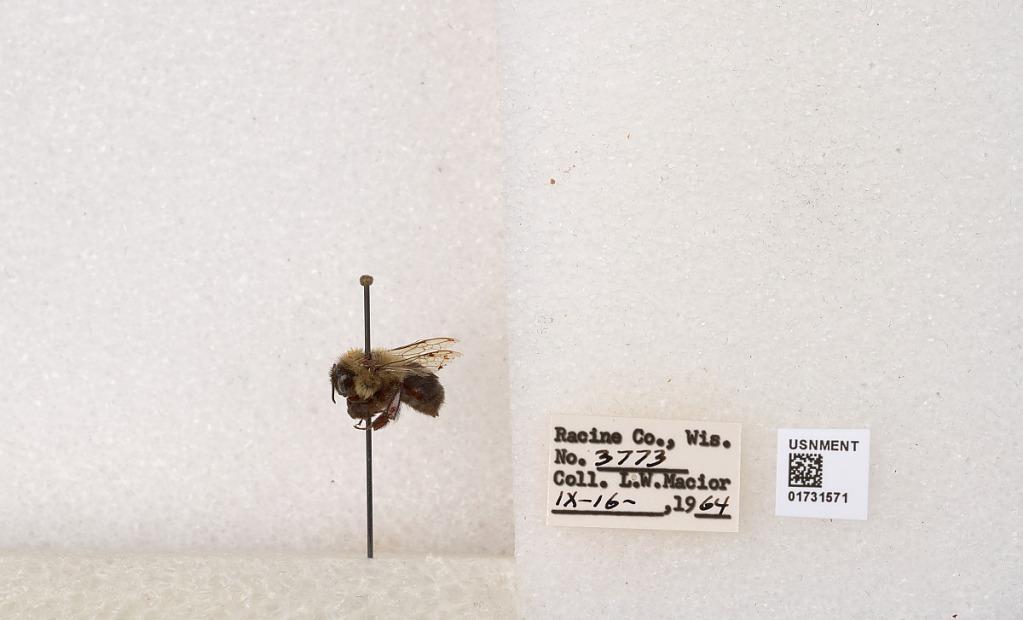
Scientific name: Bombus impatiens Cresson
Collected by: L. Macior
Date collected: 1964-9-16
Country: United States
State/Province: Wisconsin
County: Racine
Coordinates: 42.7299, -87.8123